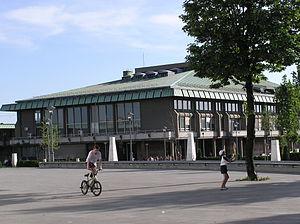
Vračar est une municipalité de Serbie. Elle figure parmi les 17 municipalités constituant la Ville de Belgrade et elle fait partie des 10 municipalités urbaines qui composent la ville de Belgrade intra muros. Au recensement de 2011, elle comptait 55 463 habitants.
L'architecture de Belgrade présente des constructions très variées, du quartier de Zemun, qui, longtemps sous domination autrichienne, offre l'aspect typique d'une ville d'Europe centrale, jusqu'à l'architecture la plus moderniste, telle qu'on peut la trouver à Novi Beograd. Si la forteresse de Belgrade abrite les édifices les plus anciens de la capitale, en raison des nombreuses destructions que la ville a connues, les bâtiments les plus anciens du centre remontent pour la plupart au XIXᵉ siècle et au XXᵉ siècle.